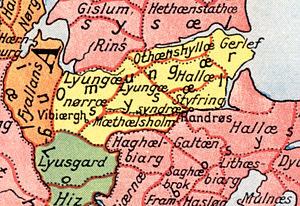
Ommersyssel
Ommersyssels beliggenhed i det nordlige Østjylland
Ommersyssel er egnen mellem Randers Fjord og Mariager Fjord. Den gamle hovedby er købstaden Mariager. Andre byer er bl.a. Assens, Havndal, Dalbyover, Gjerlev, Øster Tørslev og Spentrup. Egnen er traditionelt mere knyttet til Randers og Østjylland end til Nordjylland.